Imperial and Royal Infantry

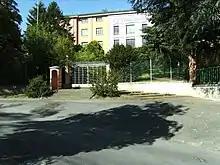
Former barracks of I Bn, 28th Infantry, in Schlanders

In the k.u.k. Infantry the following soldiers carried a sabre as a side arm: